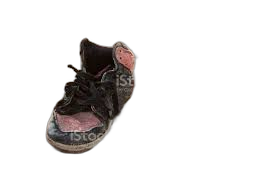
Waste category: shoes